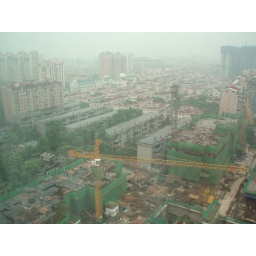
building more buildings.... sky is always like this in Chengdu when I was there...